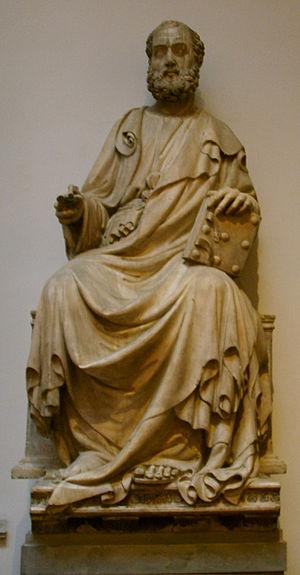
Niccolò di Pietro Lamberti ou Niccolò di Piero Lamberti dit Nicolò Aretino, surnommé également Pela ou Il Pela est un sculpteur et un architecte toscan de la Renaissance encore empreint de style gothique.